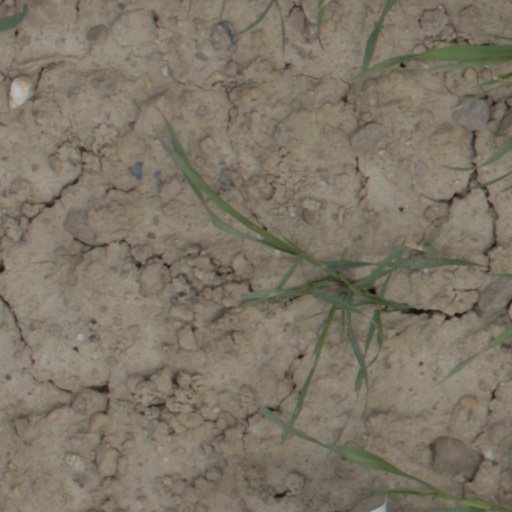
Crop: wheat